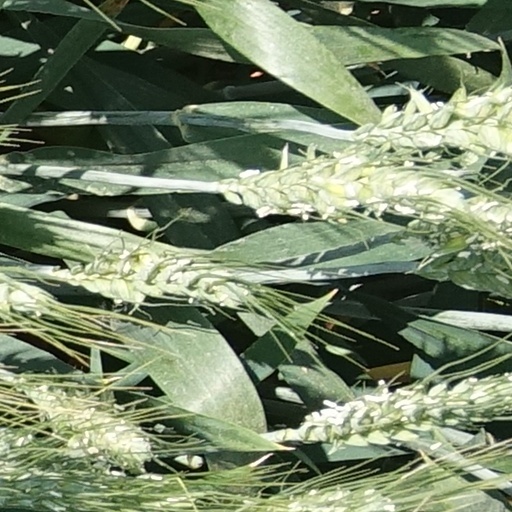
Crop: wheat